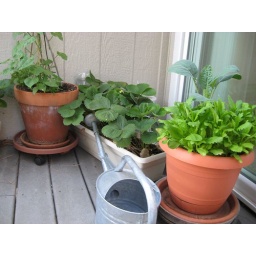
Morning glory, strawberry, nemesia and a mystery plant in Marcelle's bountiful balcony